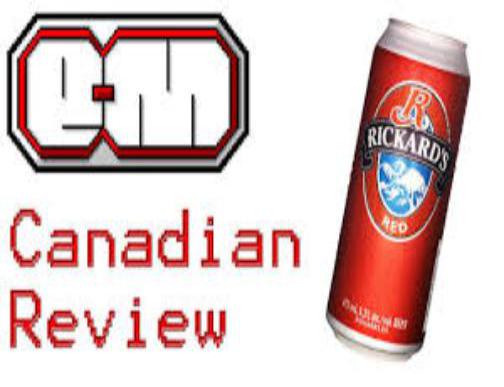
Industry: Food